Elena Verdugo

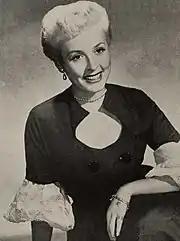
Verdugo in 1953

Verdugo had a flair for comedy, and she garnered much laughter and applause in the title role of the hit situation comedy "Meet Millie" on both radio and television (1952–1956).